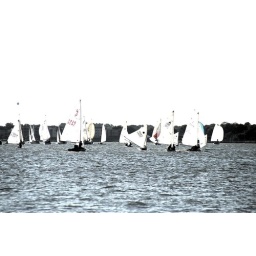
Clear Lake, Texas Wednesday sail boat races in 2005